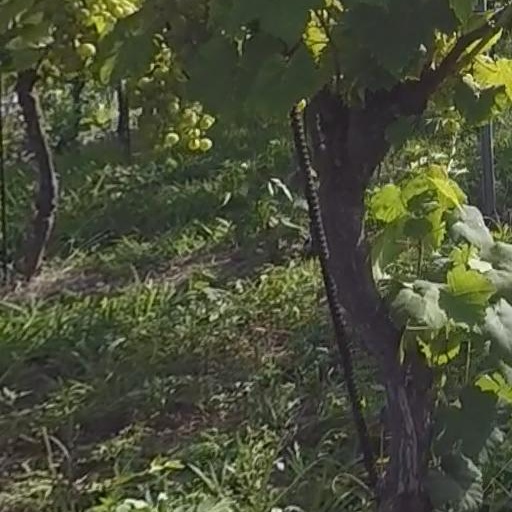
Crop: grape